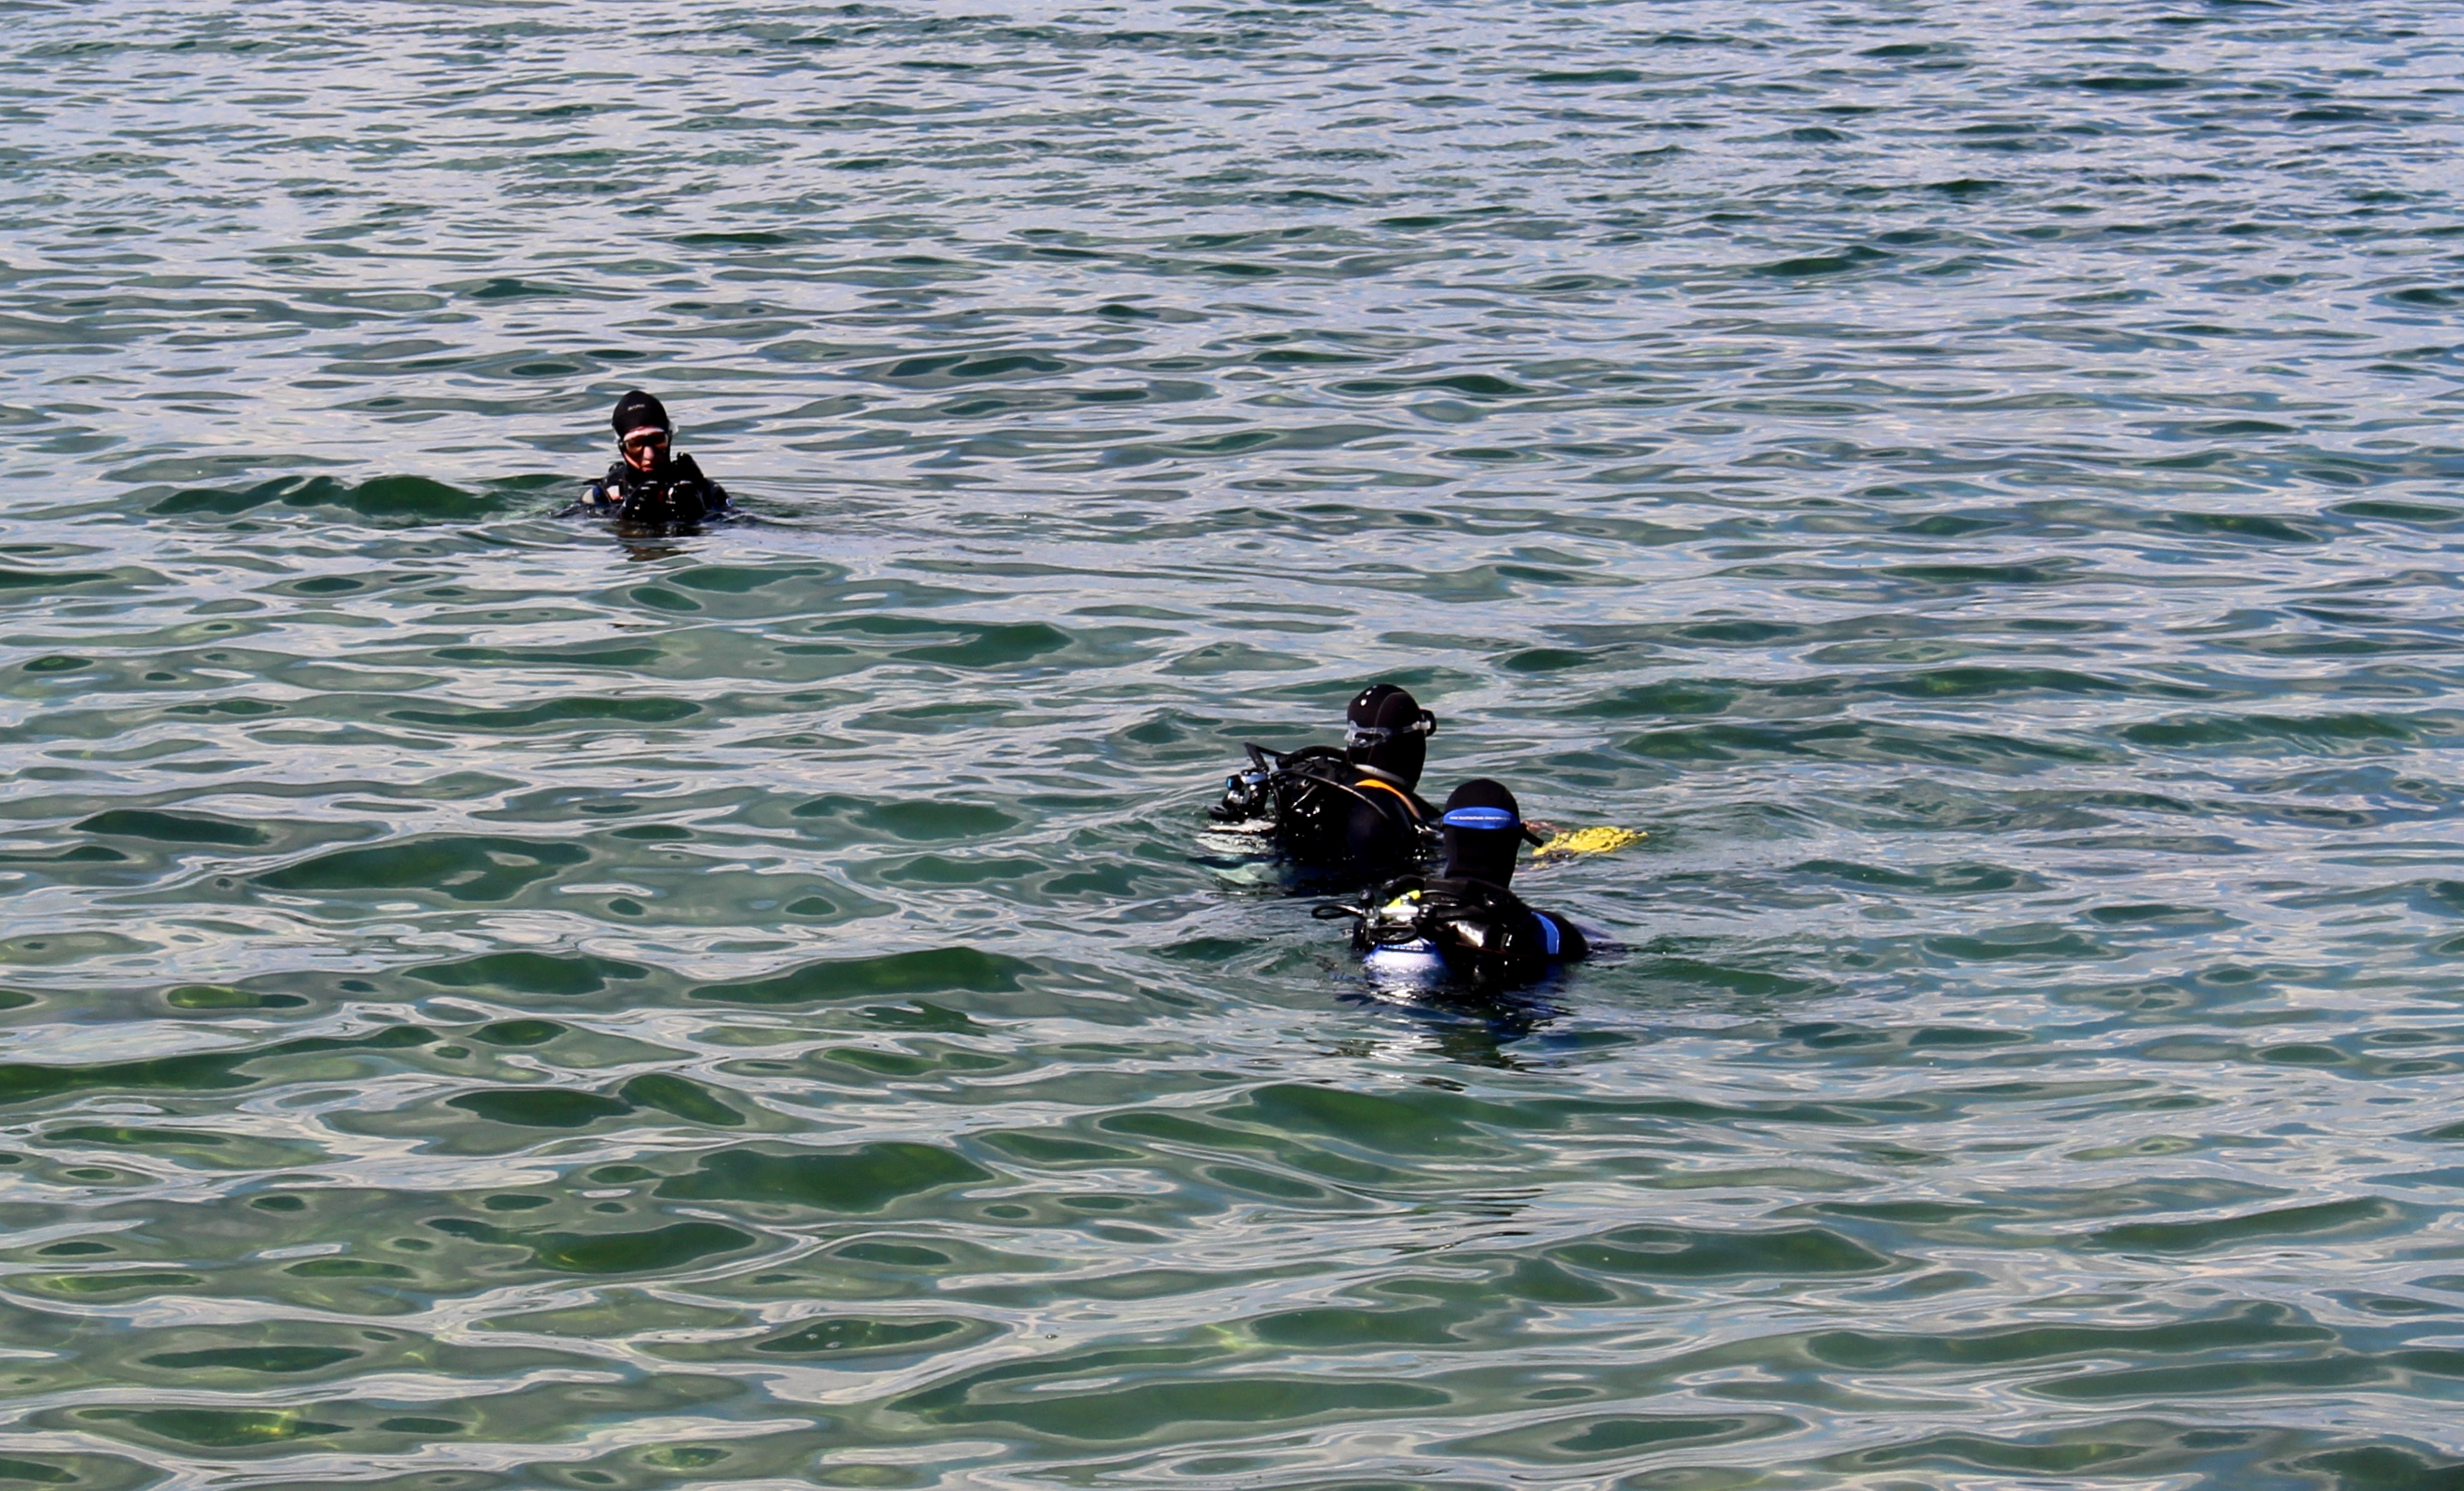
sea, boat, wave, lake, vehicle, extreme sport, sports, boating, switzerland, watercraft, testing, kitesurfing, divers, lake constance, water sport, jet ski, powerboating, personal water craft, diver group, descend before